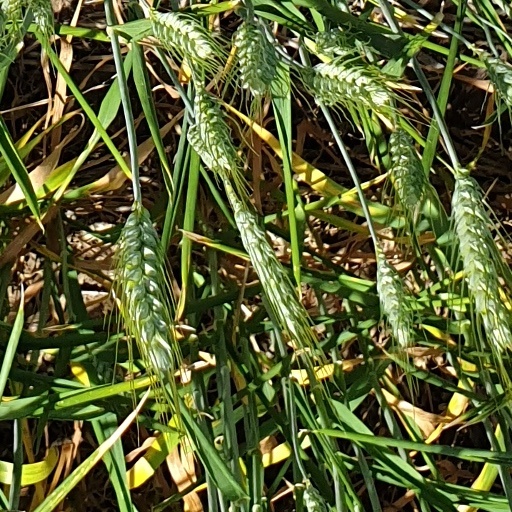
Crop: wheat